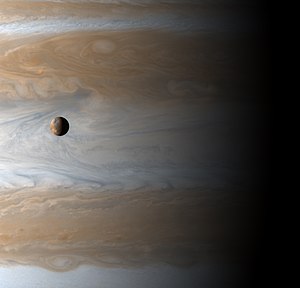
Astronomisk passage
Jupiters måne Io passerer Jupiter. Set fra rumsonden Cassini
Den astronomiske begivenhed, hvor to himmellegemer passerer hinanden set fra et bestemt punkt, kaldes en astronomisk passage. Eksempler er Merkurpassage og Venuspassage, hvor planeten passerer foran Solen.